Passe-passe

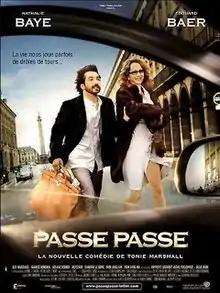
Theatrical release poster

Passe-passe is a 2008 French film directed and written by Tonie Marshall.